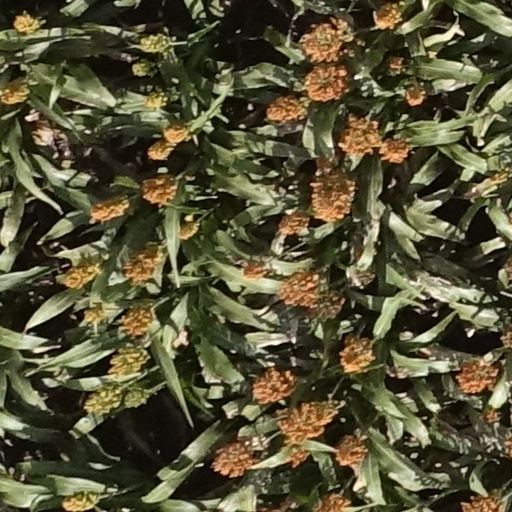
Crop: sorghum